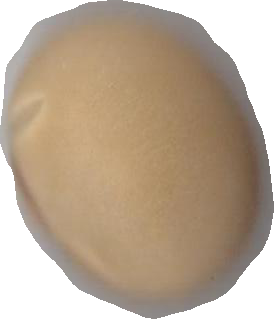
Variety: Dega